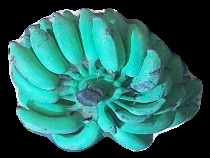
Variety: elakki-bale
Grade: grade3